Culture of Shanghai

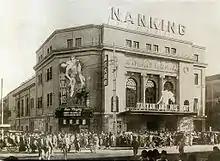
Nanking Theatre (now Shanghai Concert Hall) in 1934, showing "Tarzan and His Mate"

Traditional Xiqu became the main way of entertainment for the public in the late 19th century. In the early 20th century, monologue and burlesque in Shanghainese appeared in Shanghai, absorbing elements from traditional dramas. The Great World opened in 1912 is a significant stage at the time.